A Fortunate Man

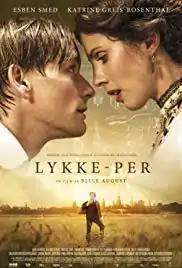
Film poster

A Fortunate Man is a 2018 Danish drama film directed by Bille August. In August 2018, it was one of three films shortlisted to be the Danish entry for the Best Foreign Language Film at the 91st Academy Awards. The film is based on the eight-volume novel (originally translated into English as "Lucky Per, but more recently and more precisely as "A Fortunate Man" - the Danish word 'lykke' does not translate simply as "luck") - " by Danish Nobel Prize-winning author Henrik Pontoppidan and published between 1898 and 1904. The film's title comes from the 2018 translation by Paul Larkin – A Fortunate Man, published by Museum Tusculanum Press – and the film was released on American Netflix streaming on 19 April 2019.